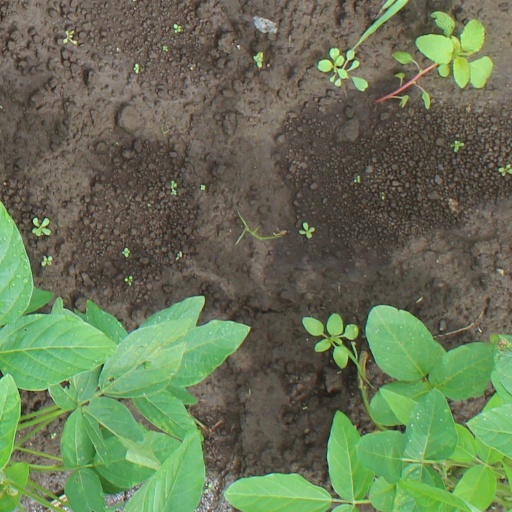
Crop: soybean